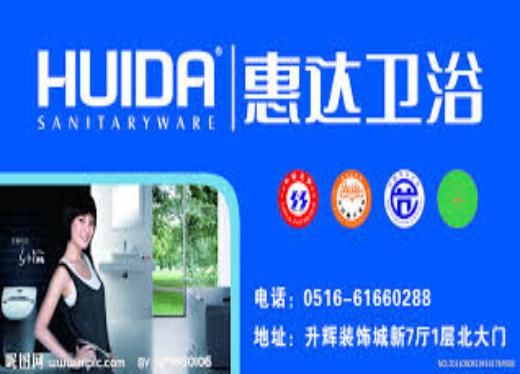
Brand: huida
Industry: Necessities